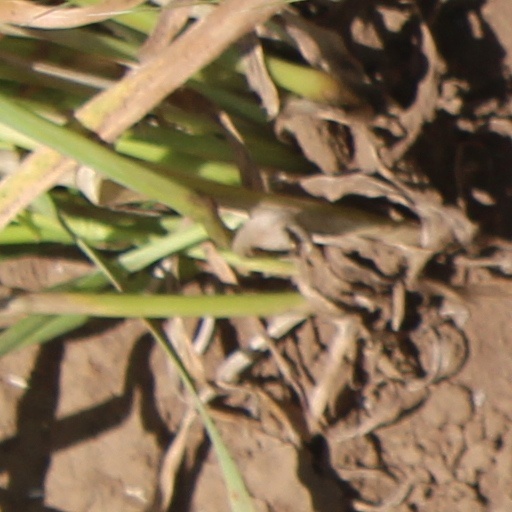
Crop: wheat